NuScale Power

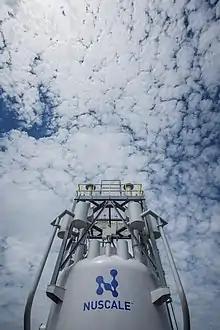
Full-scale mockup of the upper one-third of the NuScale Power Module

NuScale is expected to be the first US SMR to market because it is similar to the systems used in conventional power plants. The company estimates a twelve-unit NuScale plant would cost $4,200 (an earlier estimate was $5,000) per kilowatt. In comparison, the Energy Information Administration in 2013 estimated overnight costs to be $4,700 per kilowatt for conventional nuclear power, $4,600 for a carbon sequestration coal plant and $931 at a gas-fired plant or in excess of $1,800 for a gas-fired plant with carbon sequestration (all 2011 dollars). David Mohre, executive director of NRECA's Energy and Power Division, said SMRs like NuScale's are ideal for rural towns that need small power plants.